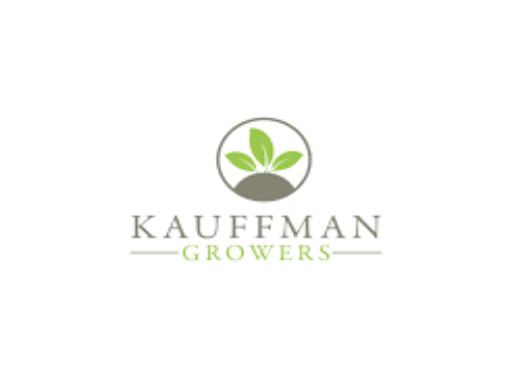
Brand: Kauffman
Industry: Others